Harold and Maude

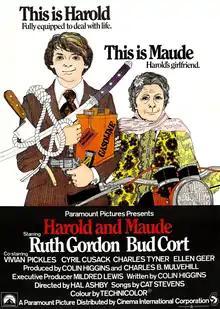
Theatrical release poster

Harold and Maude is a 1971 American romantic black comedy-drama film directed by Hal Ashby and released by Paramount Pictures. It incorporates elements of dark humor and existentialist drama. The plot follows the exploits of Harold Chasen (Bud Cort), a young man who is intrigued with death, and who rejects the life his detached mother (Vivian Pickles) prescribes for him. Harold develops a friendship, and eventual romantic relationship, with 79-year-old Maude (Ruth Gordon) who teaches Harold about the importance of living life to its fullest.